William Babcock Hazen

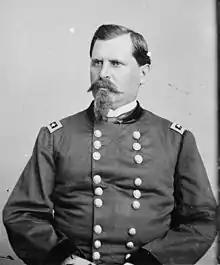

William Babcock Hazen (September 27, 1830 – January 16, 1887) was a career United States Army officer who served in the Indian Wars, as a Union general in the American Civil War, and as Chief Signal Officer of the U.S. Army. His most famous service was defending "Hell's Half Acre" at the Battle of Stones River in 1862, and seizing Fort McAllister, Georgia, in December 1864, which allowed William Sherman to capture Savannah at the end of his March to the Sea.